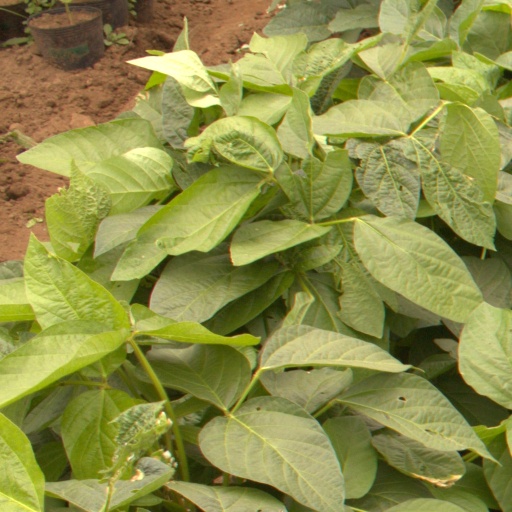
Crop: soybean